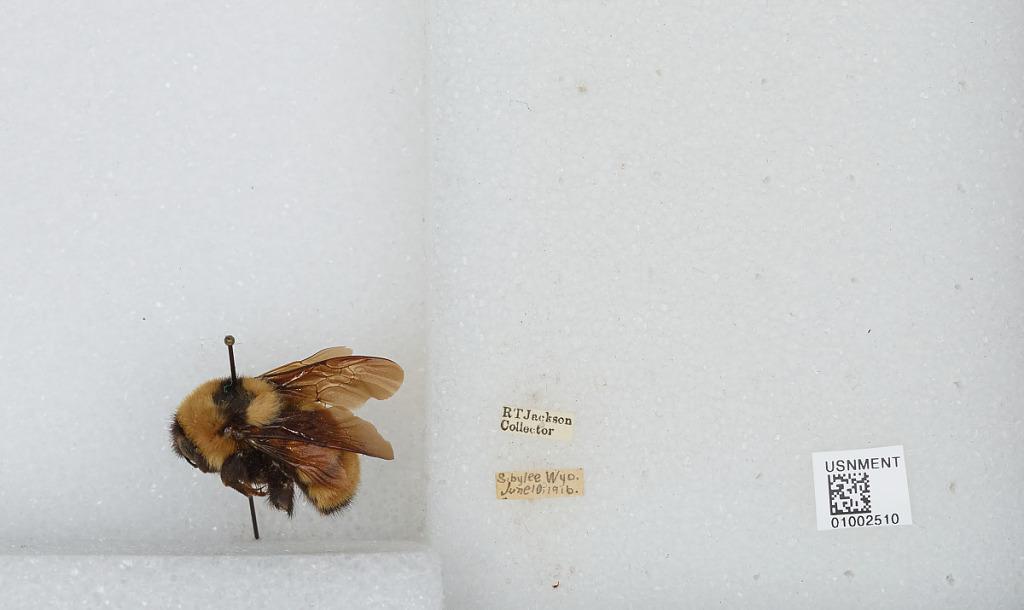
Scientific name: Bombus (Fervidobombus) fervidus fervidus (Fabricius)
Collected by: R. Jackson
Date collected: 1916-6-10
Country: United States
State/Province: Wyoming
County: Platte
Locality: Sibylee
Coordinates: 42.0817, -104.95